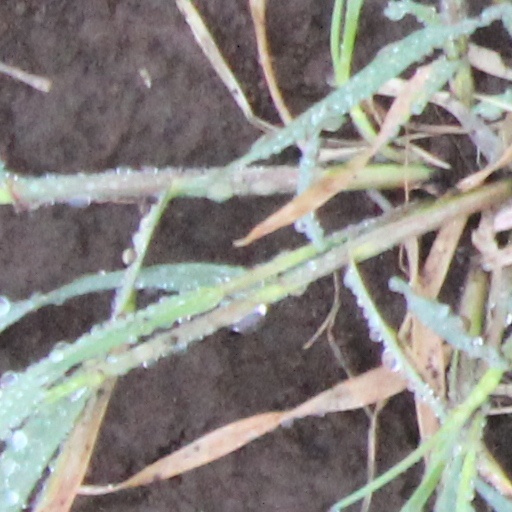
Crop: wheat